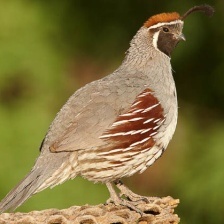
Species: GAMBELS QUAIL
Scientific name: CALLIPEPLA GAMBELII
ImageNet parent category: quail